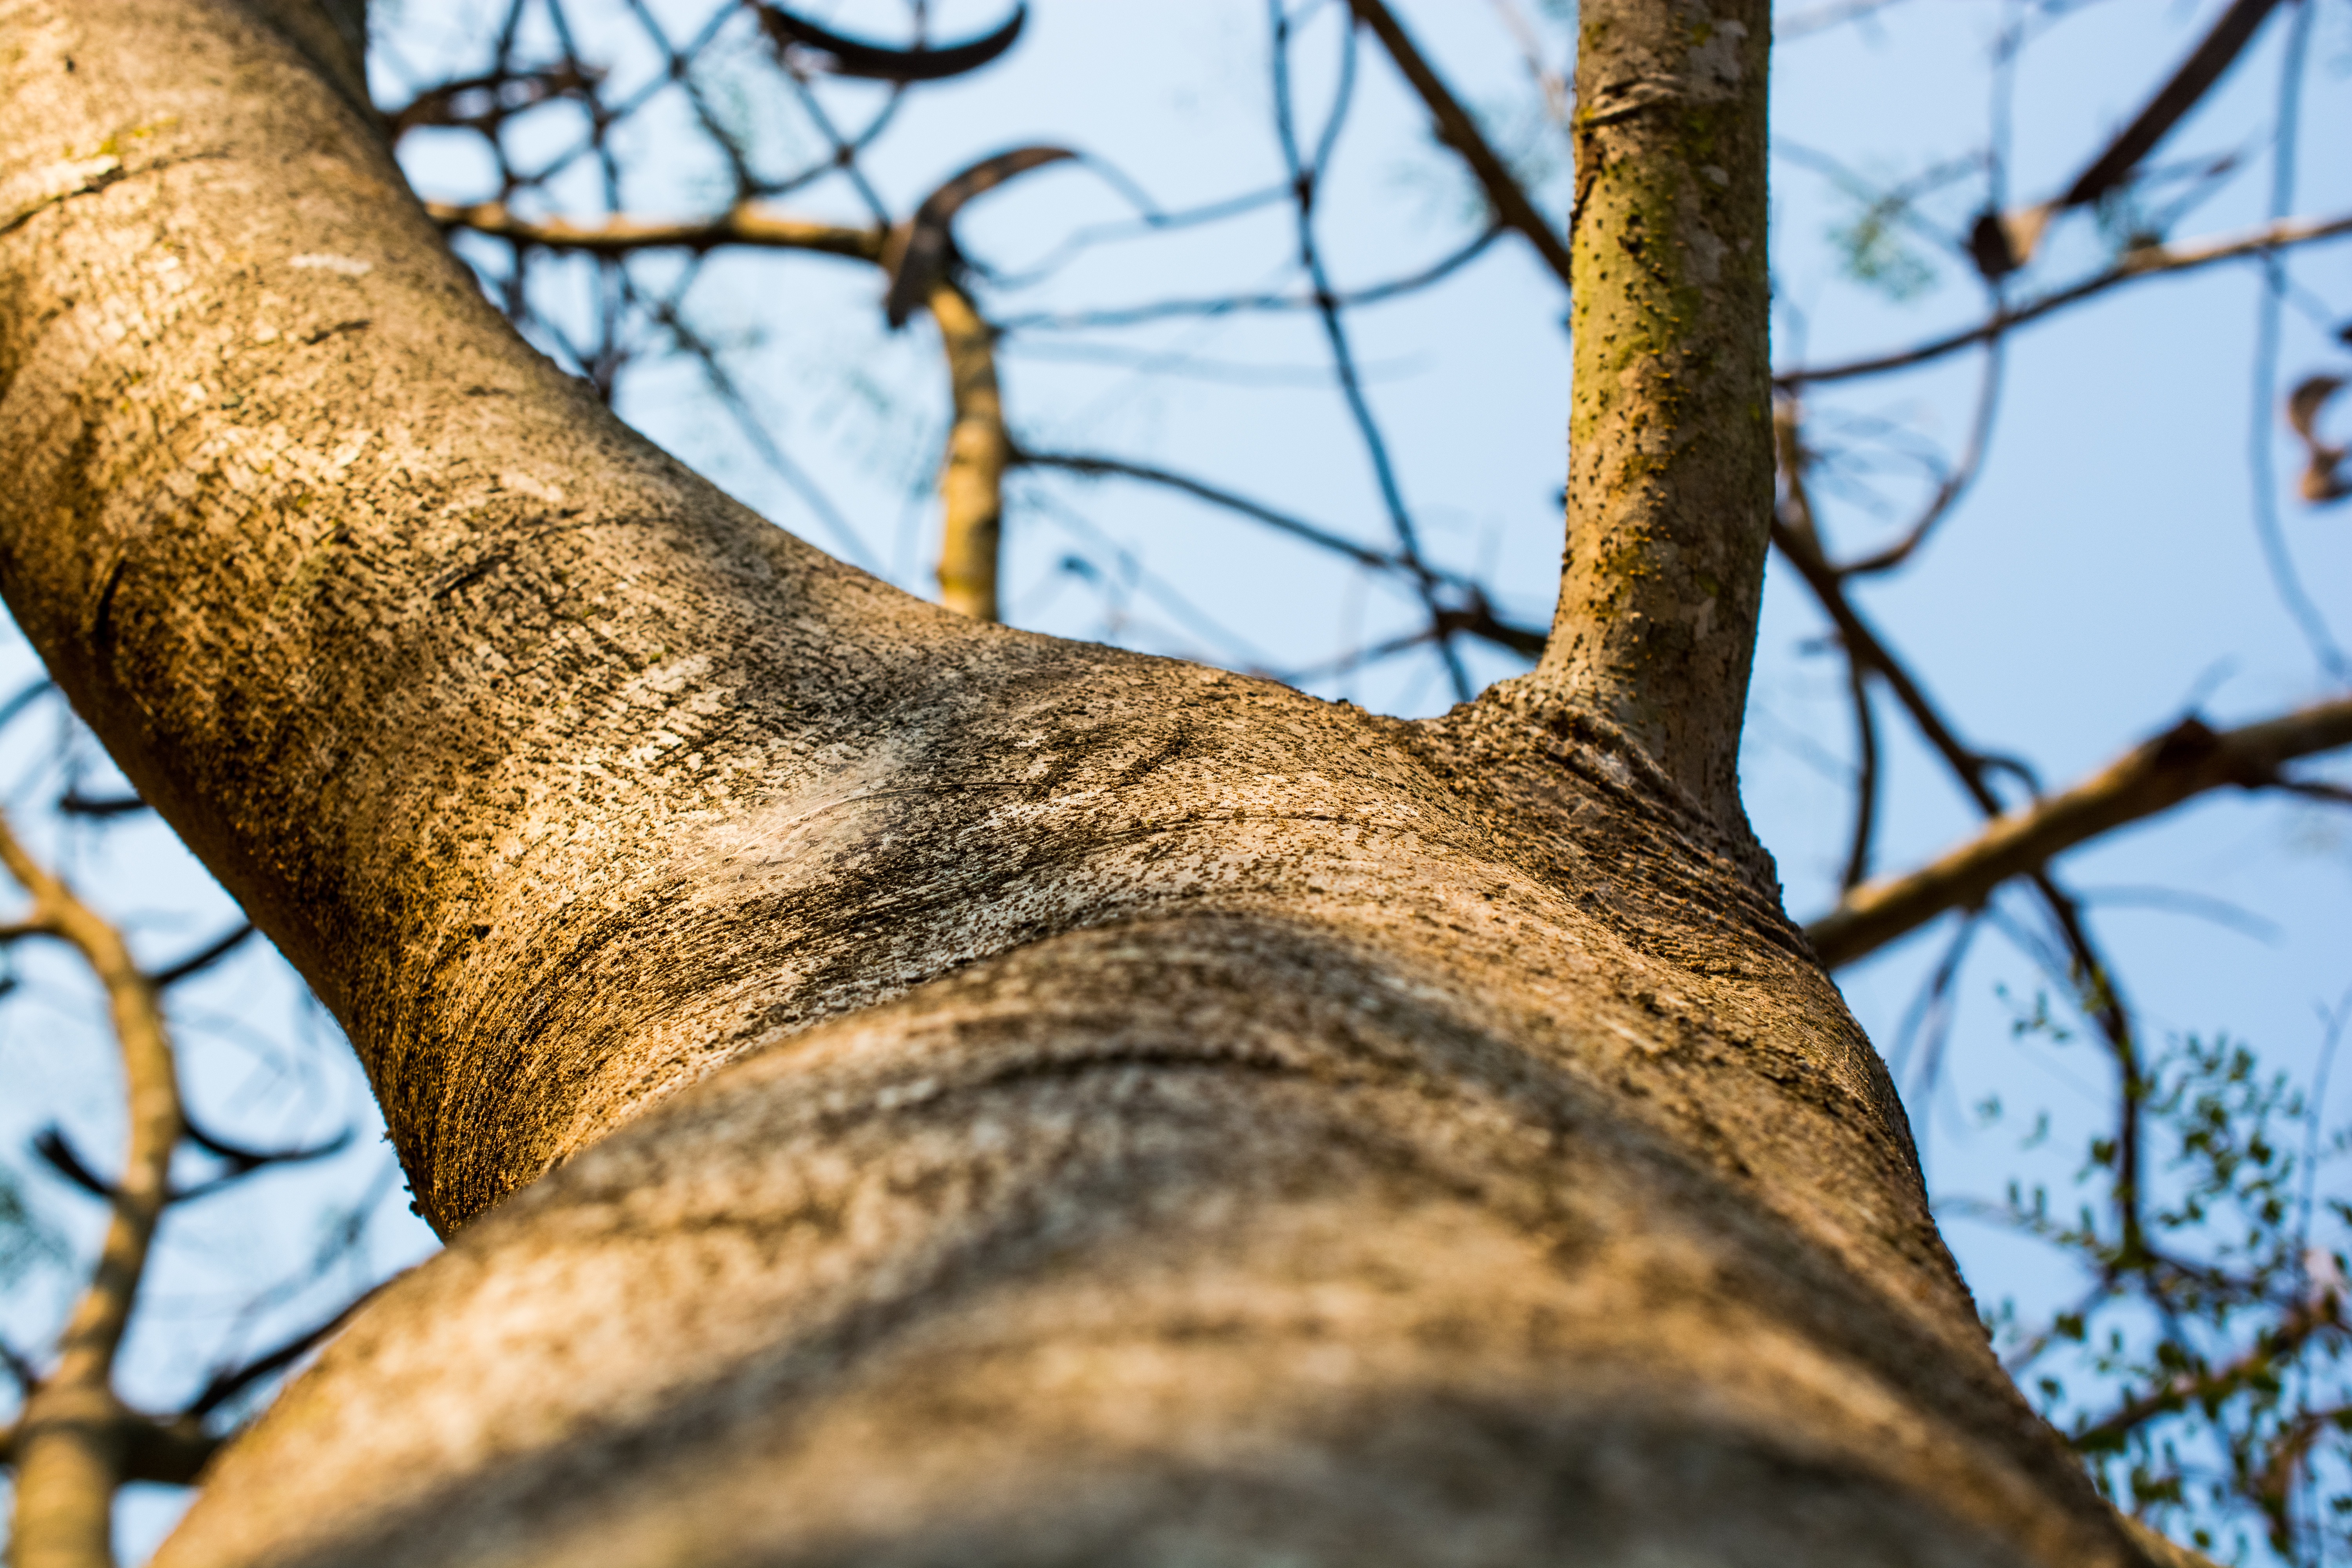
tree, nature, forest, branch, winter, plant, wood, sunlight, leaf, flower, trunk, bark, log, spring, green, autumn, flora, season, twig, close up, aesthetic, woodland, macro photography, plant stem, woody plant